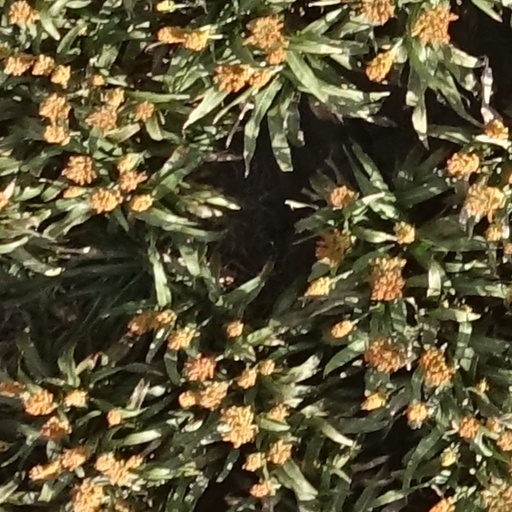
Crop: sorghum